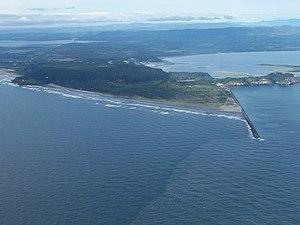
Le cap Disappointment est un cap situé à l'embouchure du fleuve Columbia, après le banc de sable du Columbia, sur la côte ouest de l'État de Washington aux États-Unis.
Le Columbia est un fleuve circulant du Canada aux États-Unis avant de se jeter dans l'océan Pacifique.